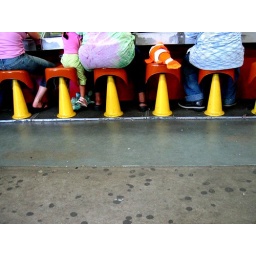
People sitting on red stools in the arcade, playing one of those throw-the-ball games...